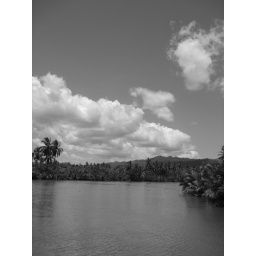
River in black and white